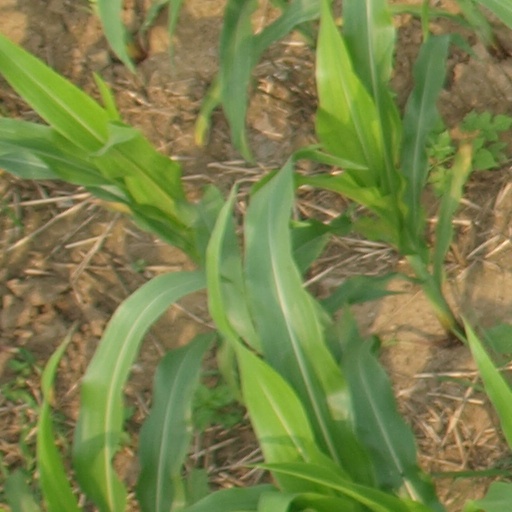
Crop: maize; corn